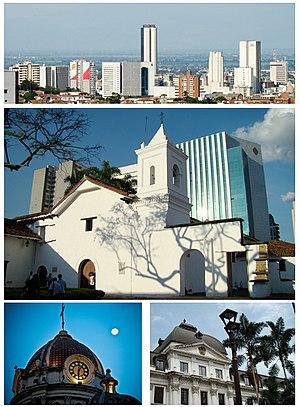
Cali, officiellement Santiago de Cali, est une ville située dans l'ouest de la Colombie. C'est la capitale du département de Valle del Cauca. Avec ses 2 500 000 habitants, Cali se place au troisième rang des villes les plus peuplées de Colombie.